Taharqa

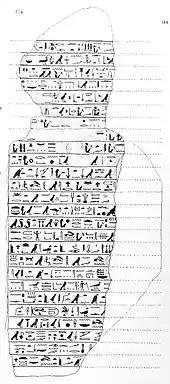
Stele of the Great Temple of Tanis, written in the "Year 6 of Taharqa"

Taharqa, under the name "Tearco the Aethiopian", was described by the Ancient Greek historian Strabo. Strabo mentioned Taharqa in a list of other notable conquerors (Cyrus the Great, Xerxes, Sesotris) and mentioned that these princes had undertaken "expeditions to lands far remote." Strabo mentions Taharqa as having "Advanced as far as Europe", and (citing Megasthenes), even as far as the Pillars of Hercules in Spain: Similarly, in 1534 the Muslim scholar Ibn-l-Khattib al-Makkary wrote an account of Taharqa's "establishment of a garrison in the south of Spain in approximately 702 BC."